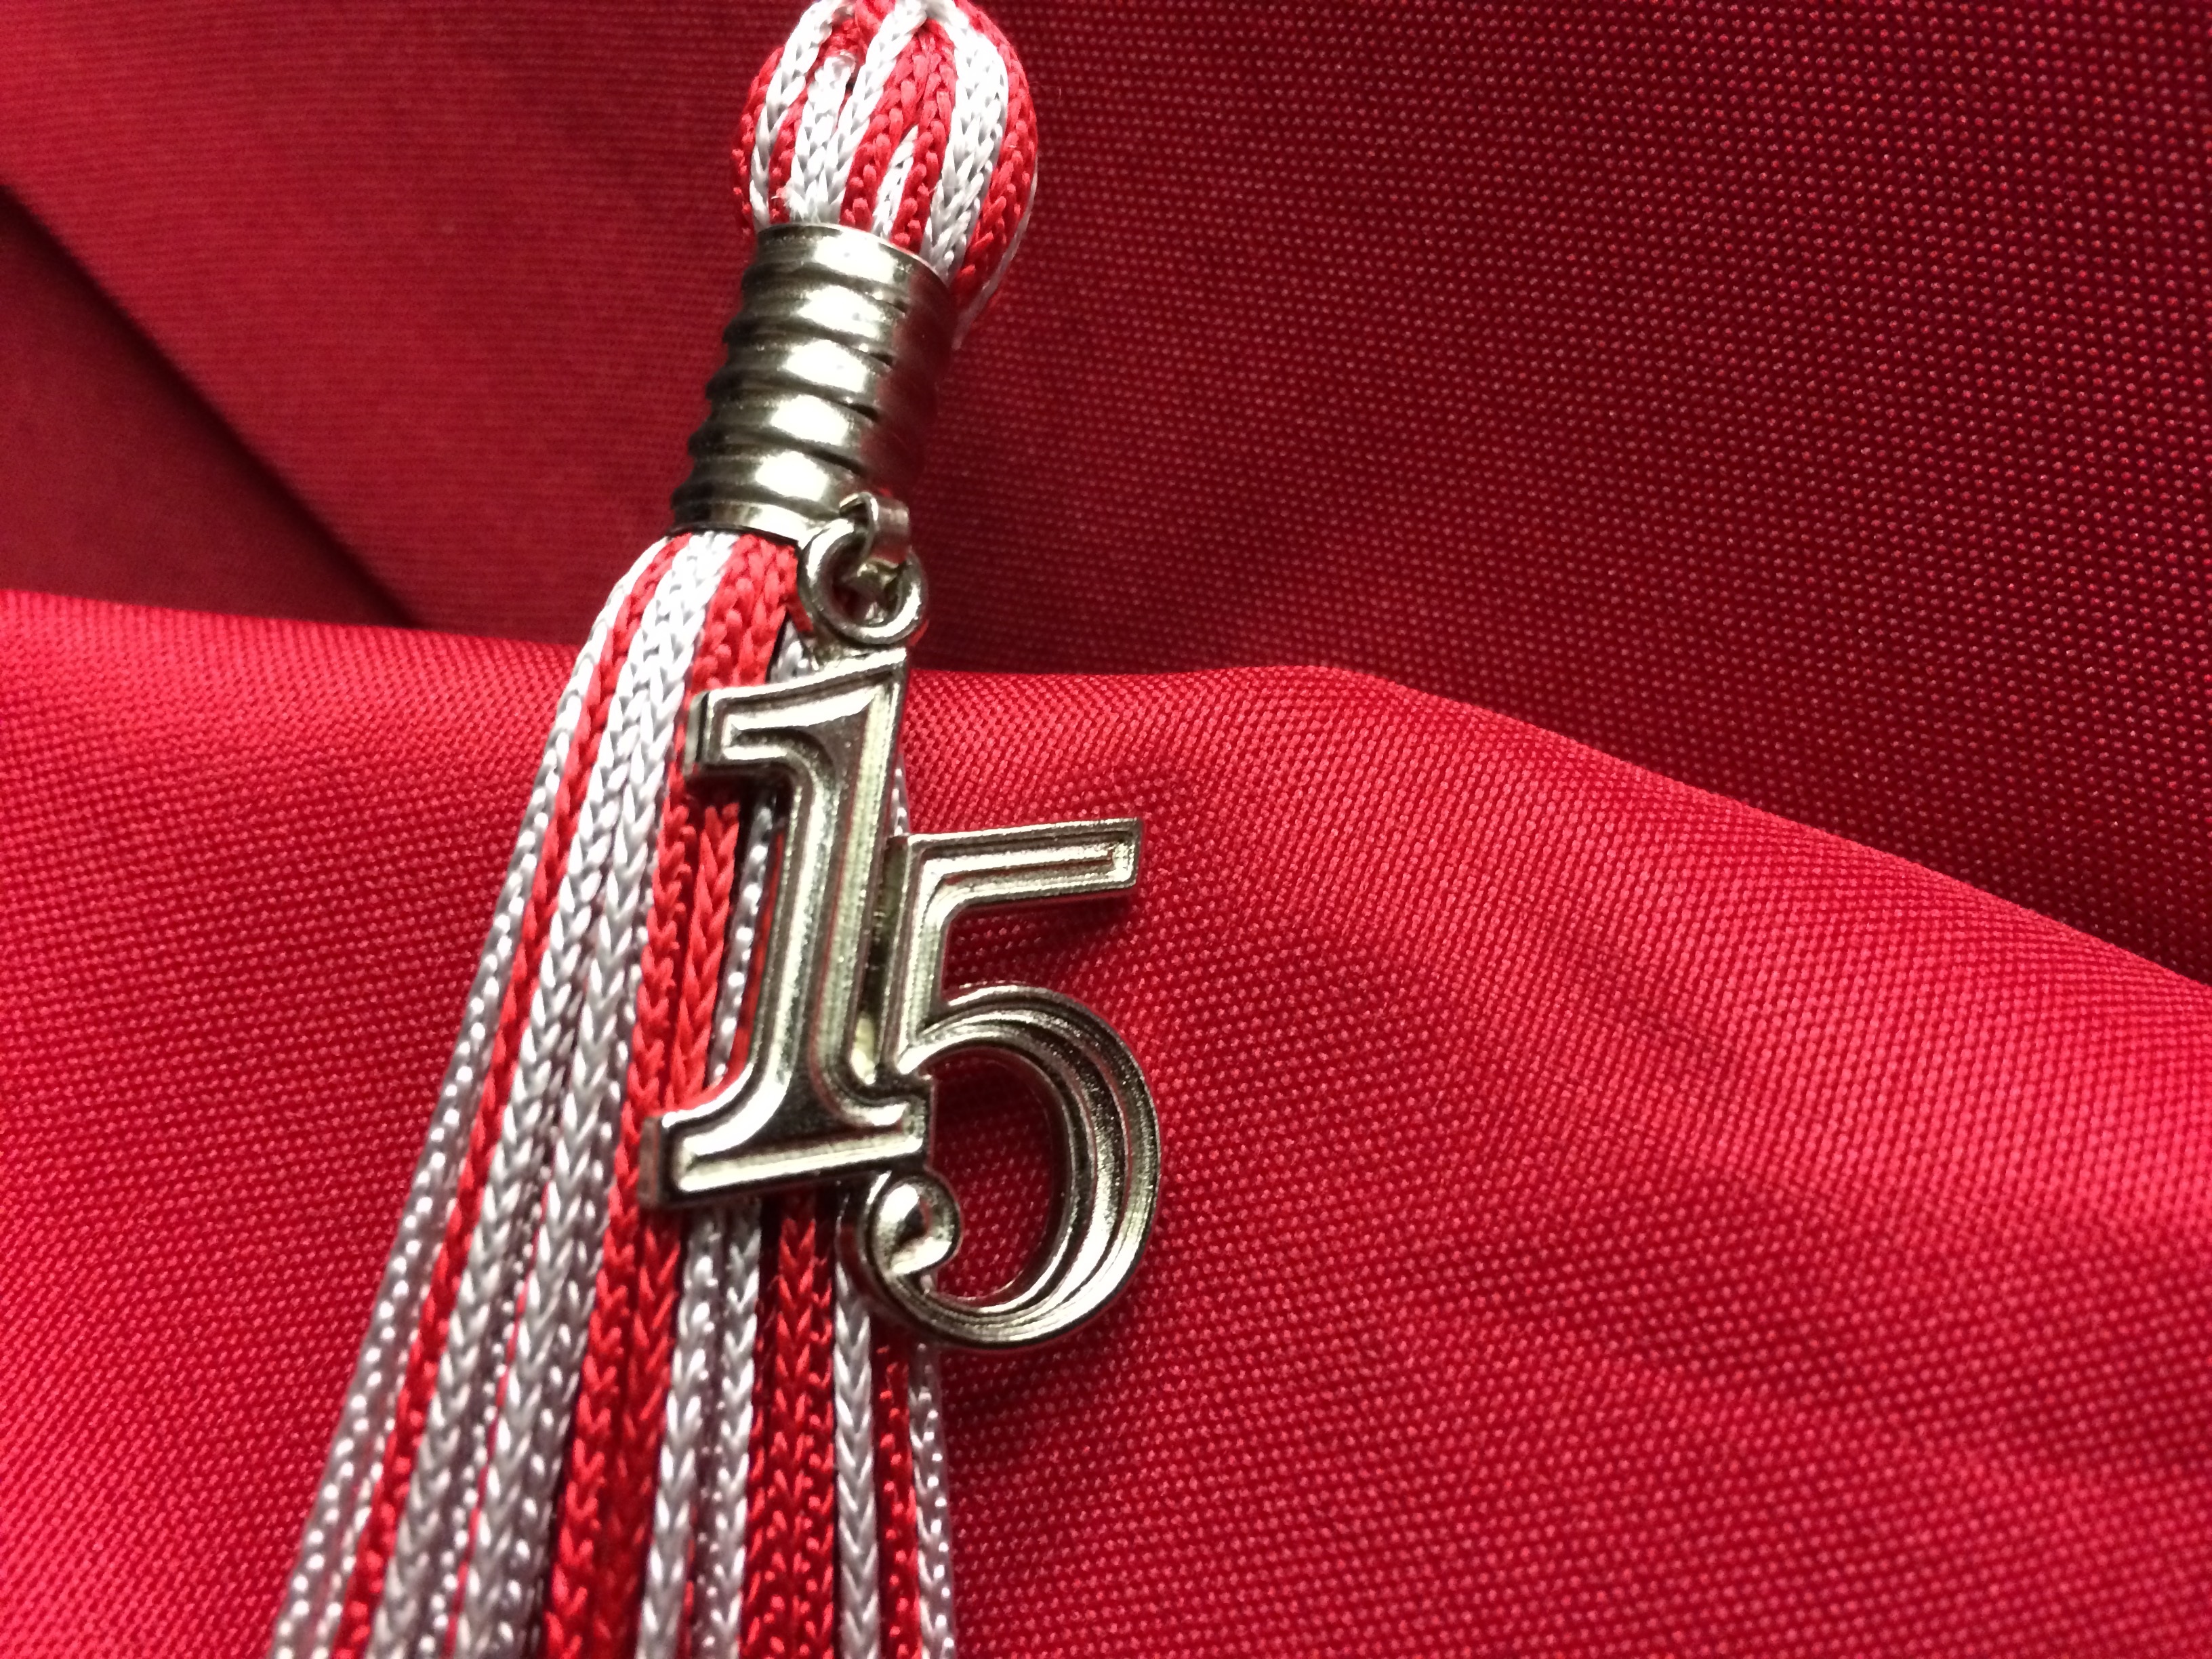
leather, chain, red, 2015, school, class, graduate, graduation, academic, tassel, achievement, degree, fashion accessory